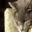
Label: cat